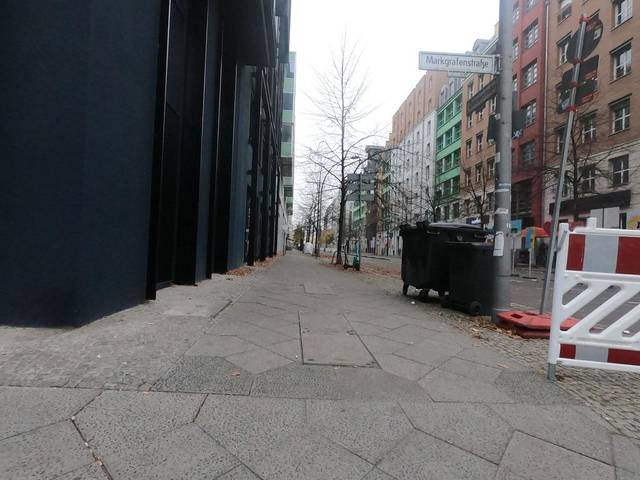
Region: Germany
Coordinates: 52.508, 13.394